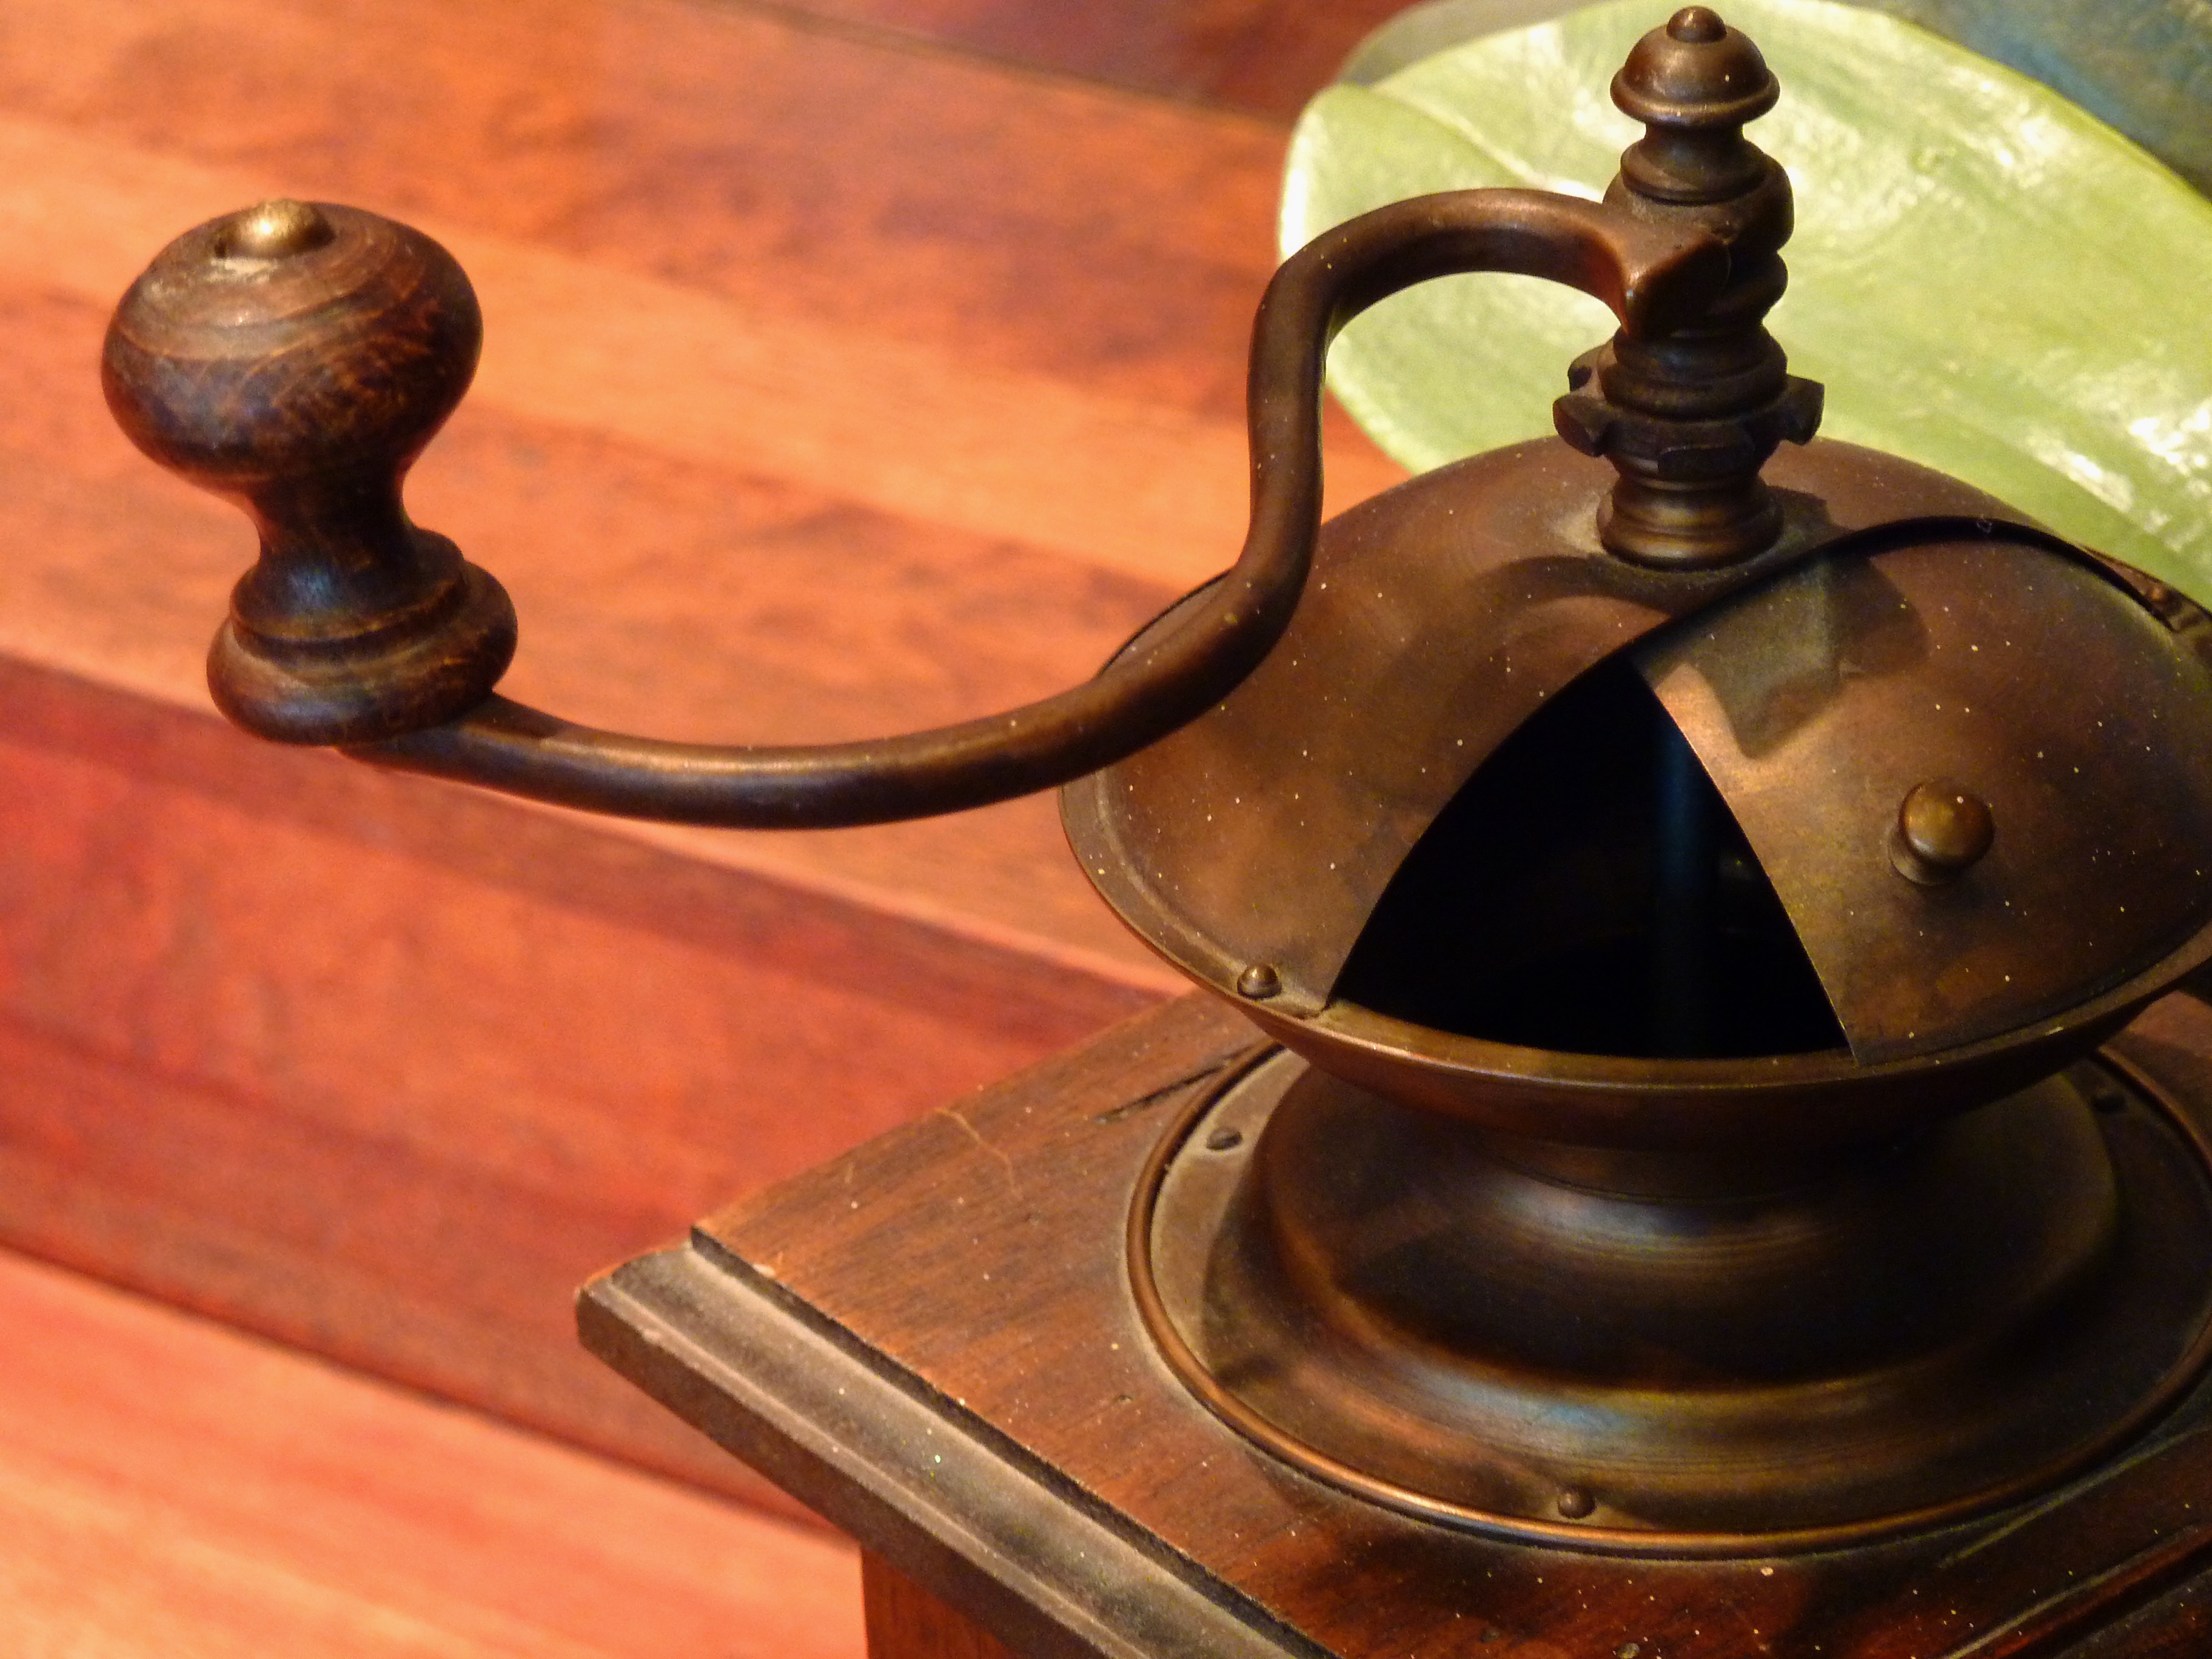
coffee, wood, antique, bean, bell, metal, lighting, material, art, mill, grinder, brass, copper, iron, carving, frisch, coffee beans, coffee time